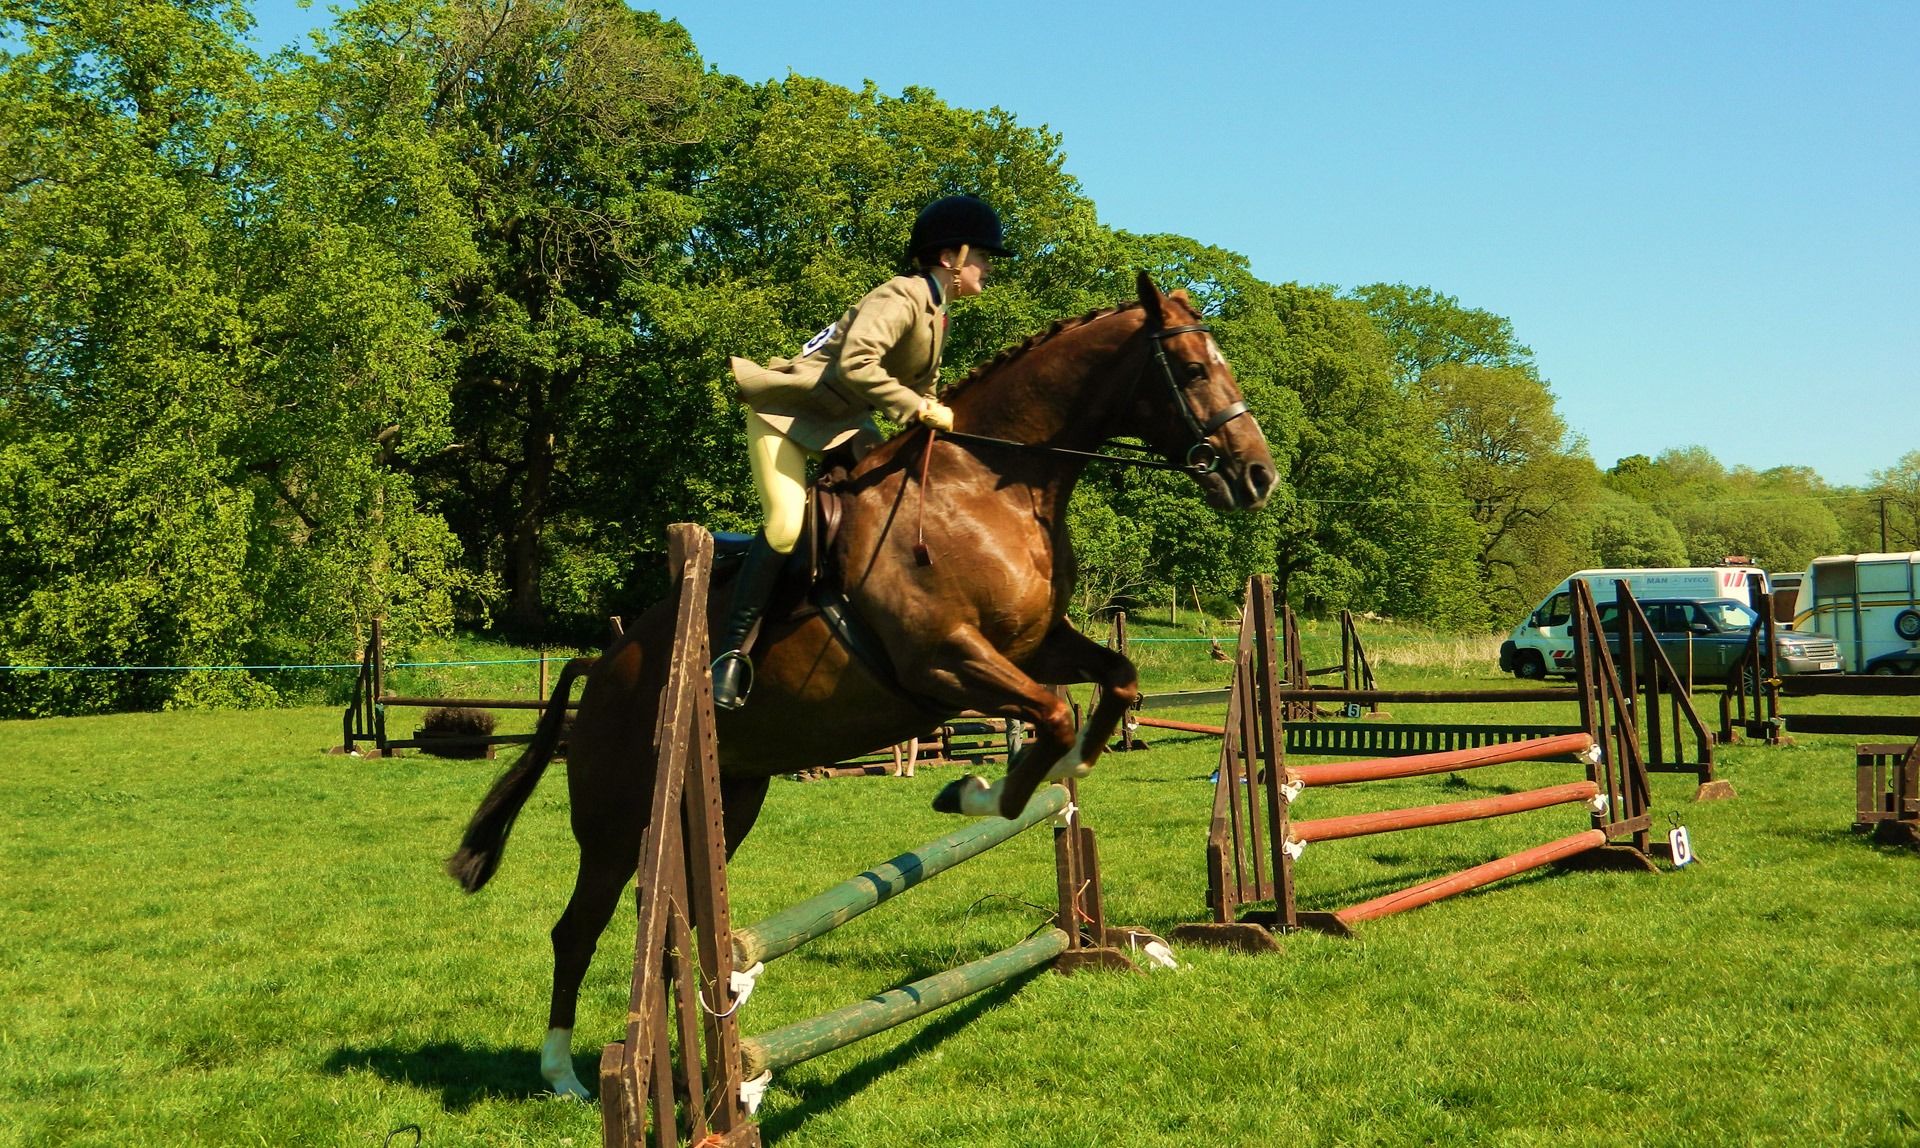
outdoor, track, sport, jumping, rider, show, pasture, livestock, ranch, horseback, horse, action, training, mammal, stallion, speed, lifestyle, leisure, activity, equestrian, bridle, equine, race, competition, determination, saddle, mount, mare, jockey, western, fast, foal, active, winner, champion, hobby, leading, win, derby, purebred, horsewoman, gallop, trot, equestrianism, recreational, pack animal, eventing, steed, trail riding, horse like mammal, animal sports, english riding, equestrian sport